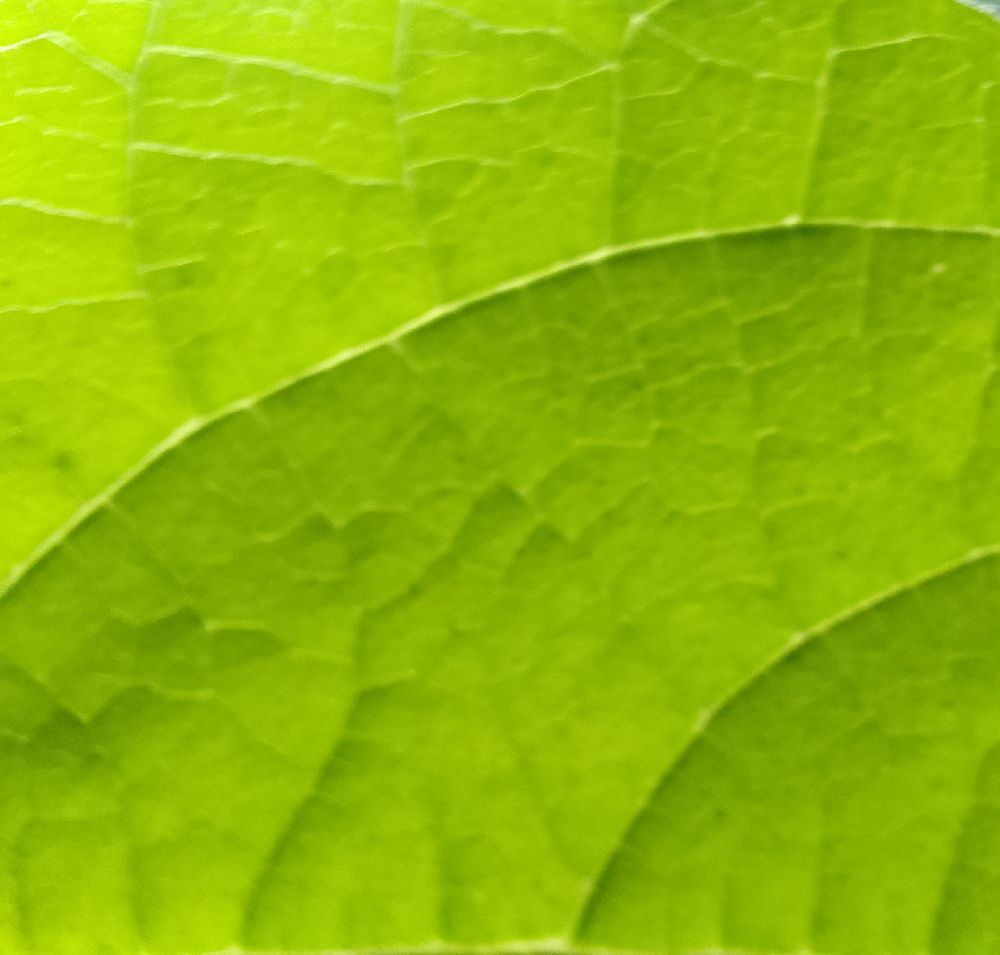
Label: healthy